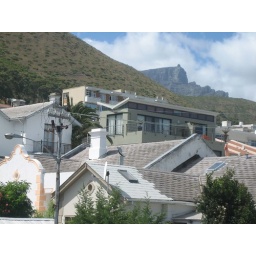
My first view of Africa in daylight... looking out my bedroom window towards Signal Hill, Table Mountain in the background.